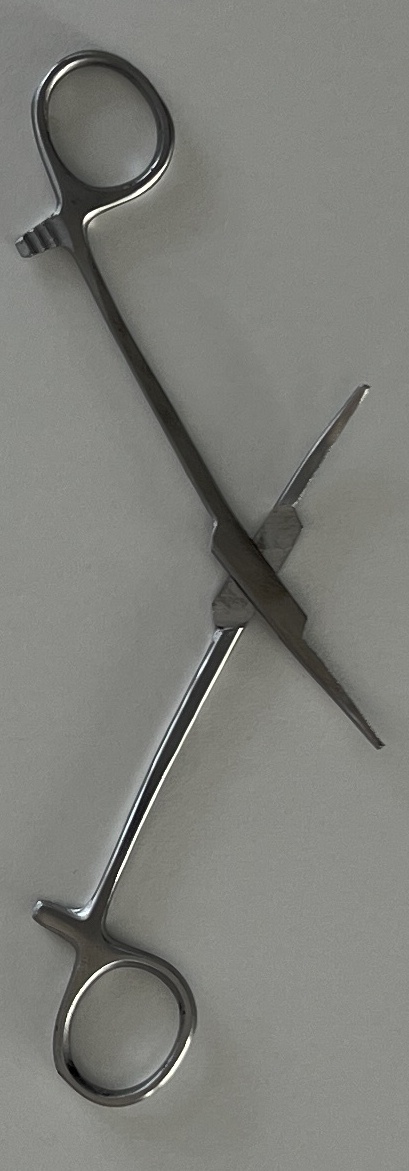
Hinged instrument state: open